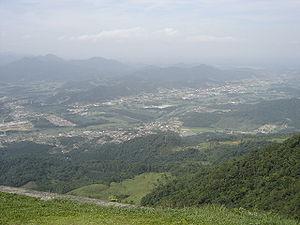
Jaraguá do Sul est une ville brésilienne du nord de l'État de Santa Catarina. Peuplée par des immigrants en provenance de Hongrie, de Pologne et surtout d'Allemagne, Jaraguá est la ville de Santa Catarina qui a connu la plus forte croissance économique ces dernières années avec d'importantes industries y ayant installé leur siège social comme WEG, un des principaux fabricants de moteurs électriques mondiaux. La ville de Jaraguá do Sul possède un des plus forts Indice de développement humain du Brésil.